Georges Léonnec

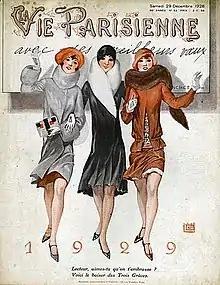
"La Vie Parisienne"

Georges Léonnec (1881 – 1940), the brother of the novelist Félix Léonnec, began his career as a cartoonist selling drawings to newspapers in 1899. After participating in World War I he worked as an illustrator for the magazine "La Vie Parisienne". He worked for several other publications including Fantasio and Le Sourire. He was also well known for his advertising illustrations for Byrrh apéritif wine, Dufayel department stores, and the Casino of Paris.